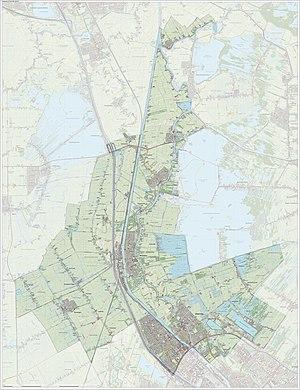
Stichtse Vecht est une commune néerlandaise située en province d'Utrecht. Établie le 1ᵉʳ janvier 2011, elle est issue de la fusion des communes de Breukelen, Loenen et Maarssen, où le nouvel hôtel de ville est construit. Elle couvre 106,82 km² de superficie dont 10,72 km² d'eau le long du Vecht — entre Amsterdam et Utrecht — qui lui prête son nom. Lors du recensement de 2019, elle compte 64 336 habitants.